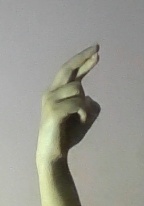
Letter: zay